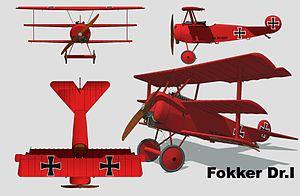
Plan 3 vues du Fokker Dr.I
Red Baron II est un simulateur de vol de combat sorti en 1997 sur PC. Cette suite de Red Baron a été développée par Dynamix et éditée par Sierra Entertainment. Une version largement remaniée de Red Baron II est sortie en 1998 sous le nom Red Baron 3-D.
juillet 1917 - août 1917 - septembre 1917
Le Fokker Dr.I est un avion de chasse de la Première Guerre mondiale construit par Anthony Fokker et utilisé par l'Allemagne en 1917 et 1918. Le plus connu fut celui du Baron Rouge, Manfred von Richthofen.